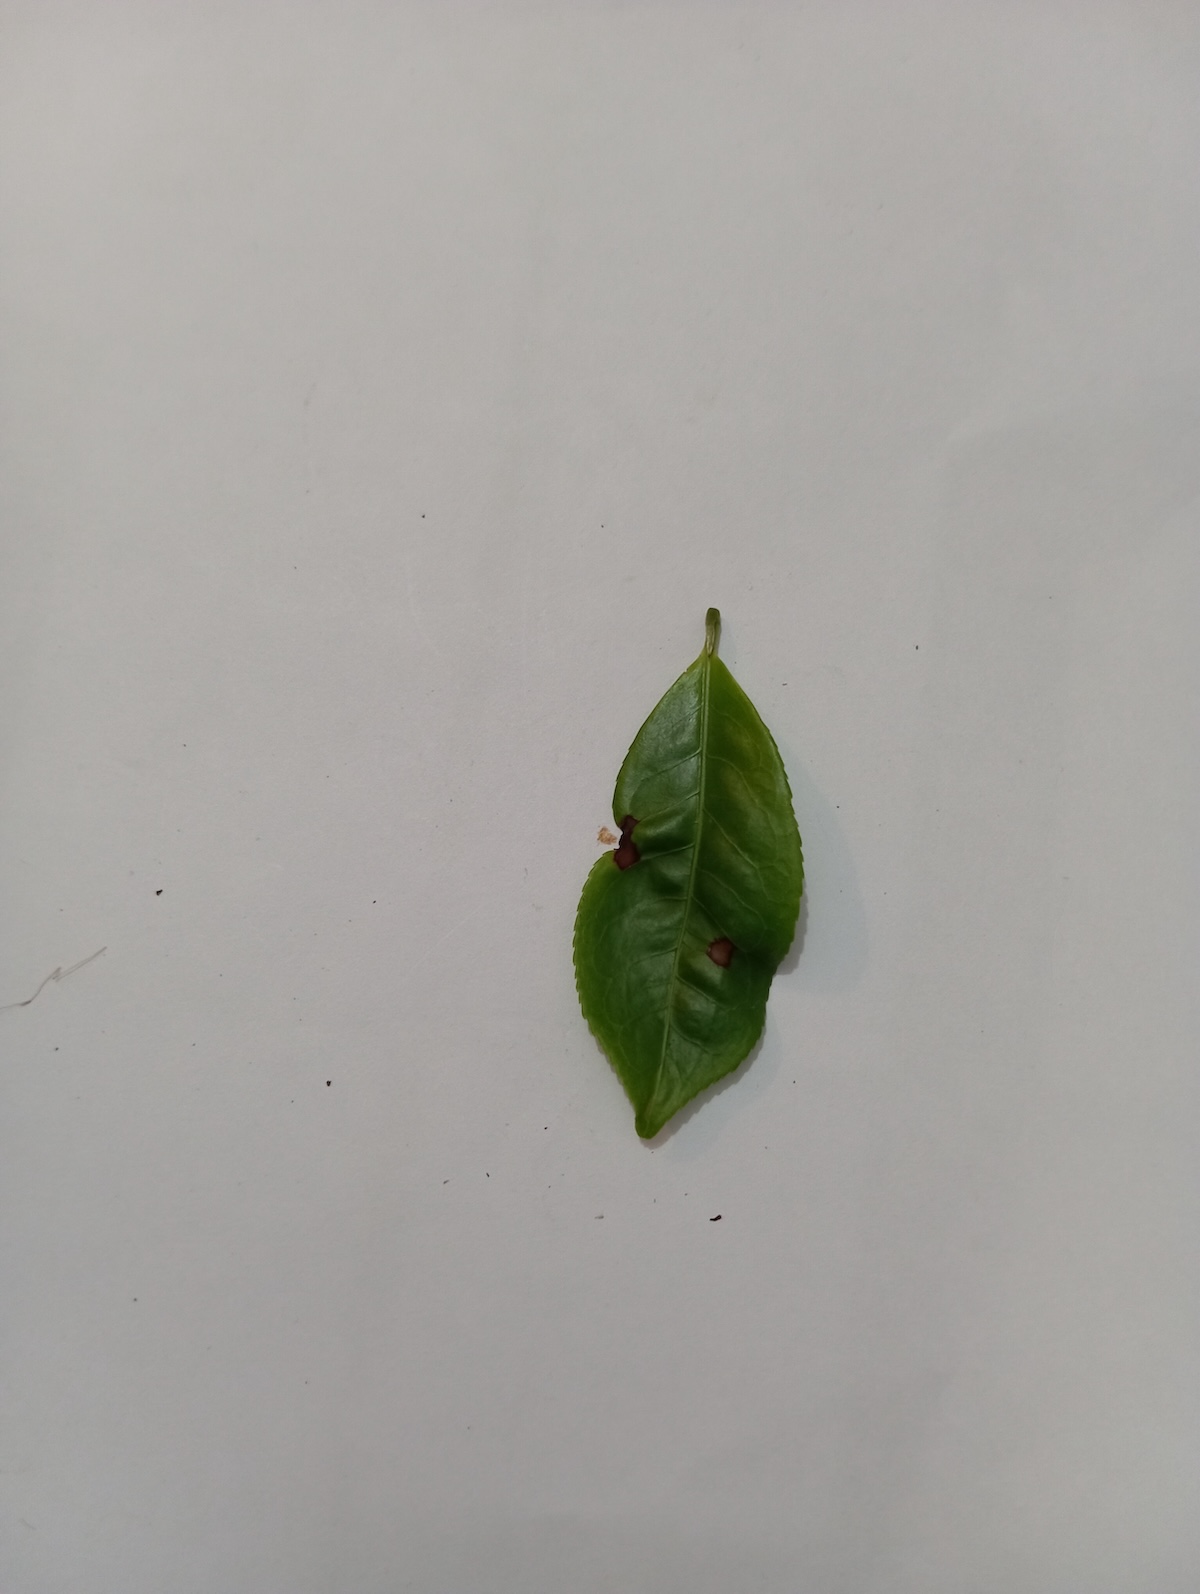
Label: Helopeltis